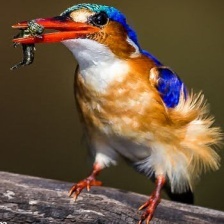
Species: MALACHITE KINGFISHER
Scientific name: CORYTHORNIS CRISTATUS